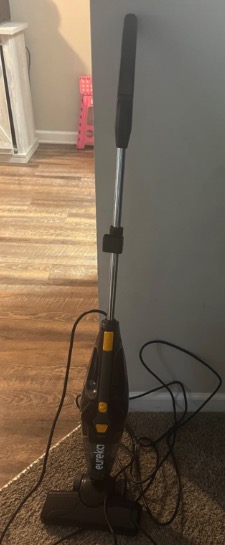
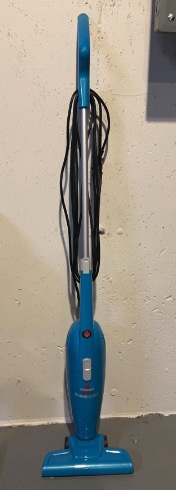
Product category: items_vacuum
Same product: no